Rockhurst University

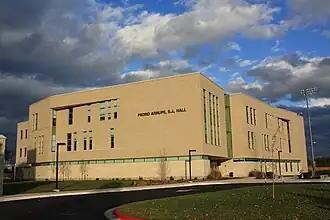
Arrupe Hall

The main area of campus, including all classroom buildings, surrounds the quad with the monumental Rockhurst bell tower and adjacent pergola flanking one end. In 2007 the quad has been renamed the Kinerk Commons by the university, in honor of Edward Kinerk, the thirteenth president of the university. Conway Hall is home to the Helzberg School of Management, the university finance office, and university computer services. Sedgwick Hall contains classrooms and faculty offices as well as the Mabee Theatre, where the university's players have put on four productions each year. The Greenlease Library holds the school's volumes of reference books and periodicals. The science center, built in 1996, holds the science classrooms and labs, as well as the doctoral program in physical therapy and doctoral program in occupational therapy. VanAckeren Hall holds the education department, the learning center (open to all students for free tutoring and writing help), and career services, which helps students find jobs and internships across the Midwest. Massman Hall is the center of the campus, both physically and organizationally.